Autonomous University of Mexico State

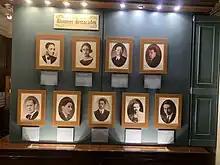
Portraits of the notable alumni at the Museo de Historia Universitaria José María Morelos y Pavón

After the Reform War, Gabino Barreda, minister of Education during Benito Juárez's term, traveled to Europe, where he learned about who is considered the father of positivism: Auguste Comte. Upon his return, based on the scientific method, Barreda designed the curriculum of the Escuela Nacional Preparatoria, which removed all religion-related courses to privilege science. Subsequently, each state was requested through a letter to renew the curriculum of their institute, to conform to that of the ENP. Mariano Riva Palacio, governor of the State of Mexico, carried out the task.